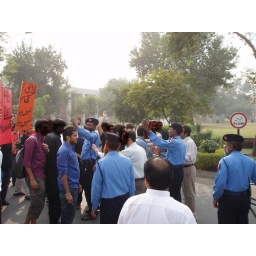
The admin and the guards tried to turn the rally back from near the library building but failed.